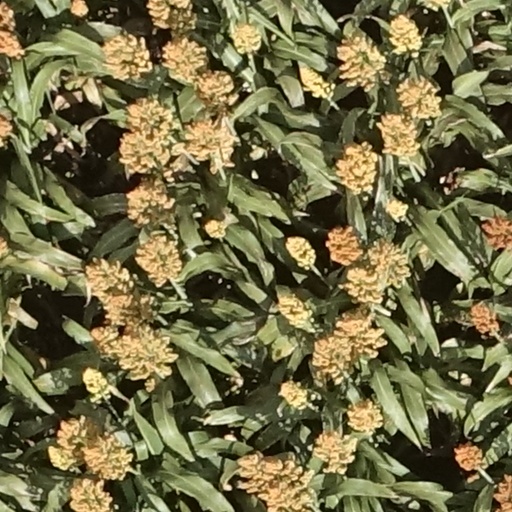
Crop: sorghum